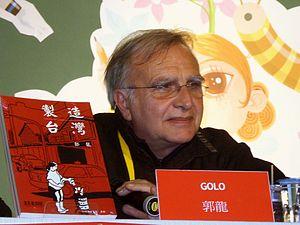
Guy Nadaud, dit Golo, né à Bayonne le 26 août 1948 est un auteur de bande dessinée français vivant et travaillant au Caire, en Égypte.